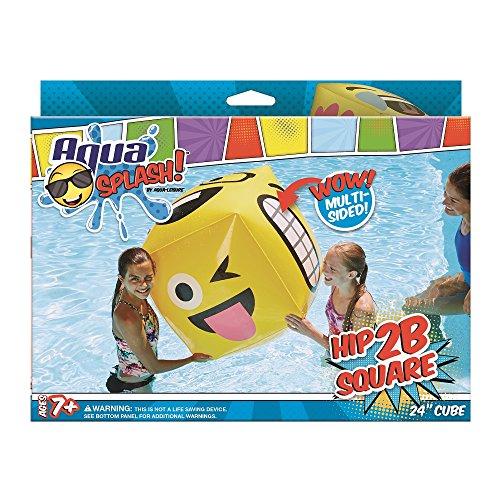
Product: AQUA Hip 2B Square Inflatable Pool Float, Ovesized Indoor/Outdoor Beach Ball Toy, Ages 7 and Up
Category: Toys & Games | Sports & Outdoor Play | Pools & Water Toys
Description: GREAT FUN: Use in the water and out.
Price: $11.99
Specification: ProductDimensions:2x11.5x9.2inches|ItemWeight:1.8pounds|ShippingWeight:1.8pounds(Viewshippingratesandpolicies)|DomesticShipping:ItemcanbeshippedwithinU.S.|InternationalShipping:ThisitemcanbeshippedtoselectcountriesoutsideoftheU.S.LearnMore|ASIN:B01N7FILBU|Itemmodelnumber:AQL11321|Manufacturerrecommendedage:7yearsandup